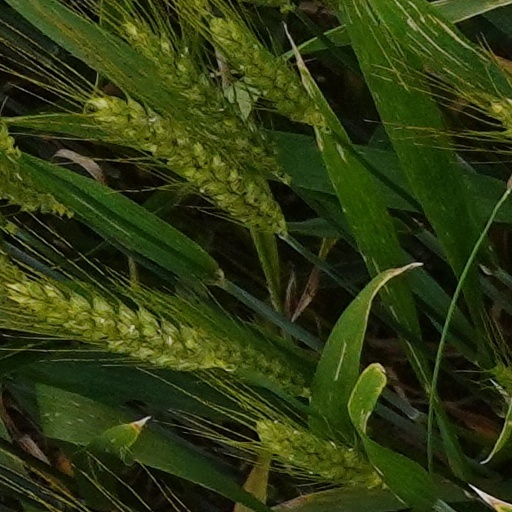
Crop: wheat